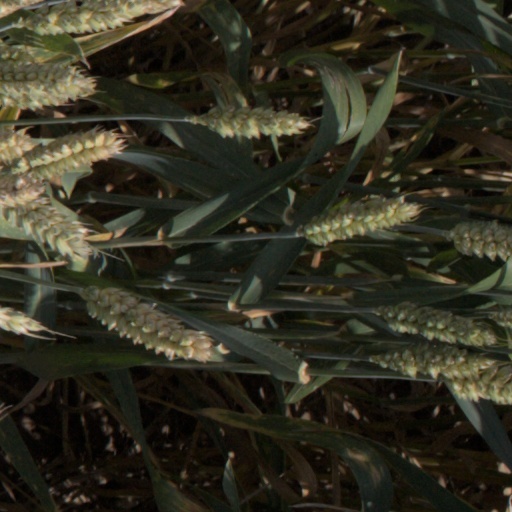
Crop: wheat